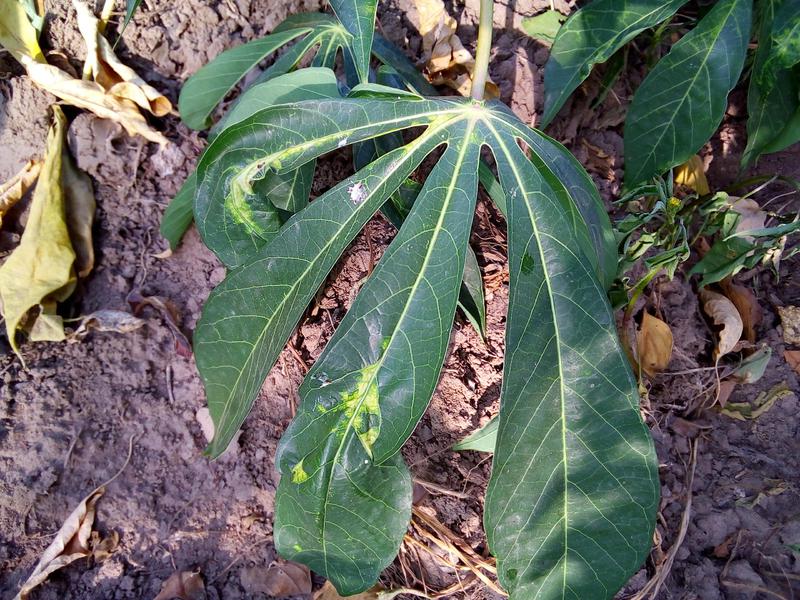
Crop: cassava
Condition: mosaic_disease